Roman emperor

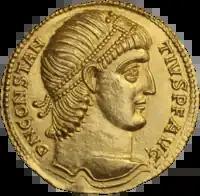
Coin of Constantius II marked:

The inhabitants of the Eastern half of the Empire always saw the emperor as an open monarch. Starting with Heraclius in 629, Roman emperors styled themselves "basileus", the traditional title for Greek monarchs used since the times of Alexander the Great. The title was used since the early days of the Empire and became the common imperial title by the 3rd century, but did not appear in official documents until the 7th century. Michael I Rangabe was the first emperor to actually use the title of "Roman emperor" (βασιλεύς Ῥωμαίων, "Basileus Romaíon"). This was a response to the new line of emperors created by Charlemagnealthough he was recognized as "basileus" of the Franks. By the 9th century the full imperial title became ""basileus" and "autokrator" of the Romans", usually translated as "Emperor and Autocrat of the Romans". The title "autokrator" was also used to distinguish a junior co-emperor ("basileus") from his senior colleague ("basileus autokrator"). By the times of the Palaiologos, there were two distinct ceremonies for the accession of an emperor: first an acclamation as "basileus", and later a coronation as "autokrator" (which also included being raised on a shield). These rites could happen years apart.